Frame Up

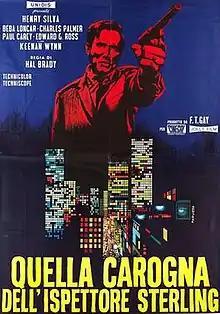
Italian theatrical release poster

Frame Up (literally: "That Bastard Inspector Sterling") is a 1968 Italian noir-crime film directed by Emilio Miraglia and starring Henry Silva, Beba Lončar and Keenan Wynn. In 1971, the American edit was shortened by several minutes and released as The Falling Man.